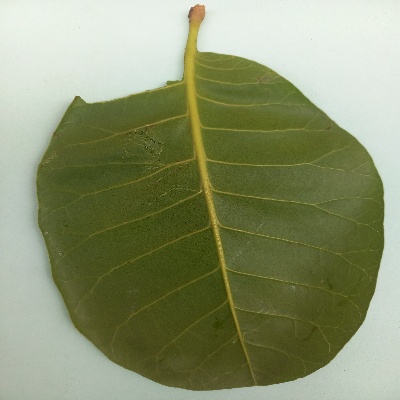
Crop: Cashew
Condition: healthy